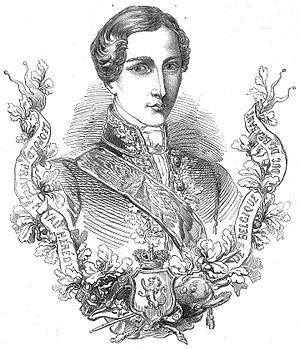
S.A.R. le prince Léopold de Belgique, duc de Brabant, futur roi Léopold